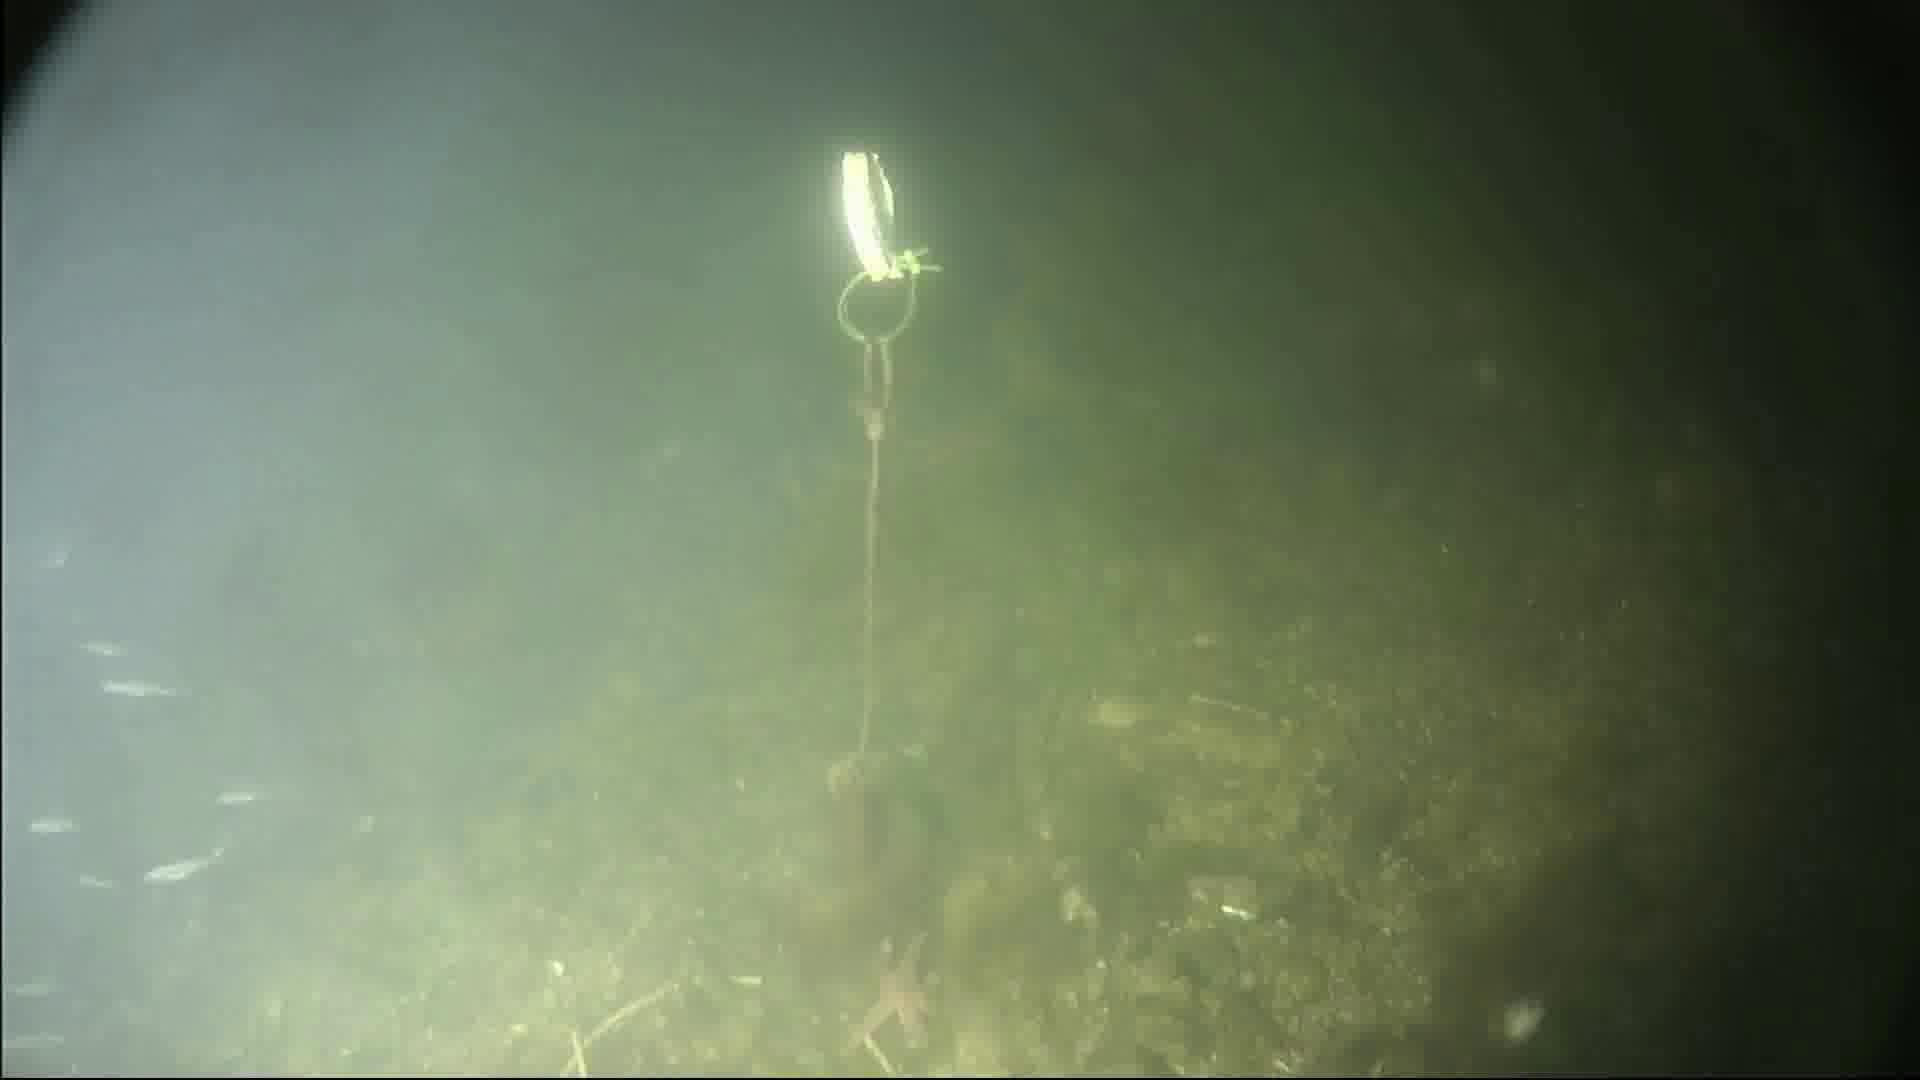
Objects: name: small_fish
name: starfish
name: crab